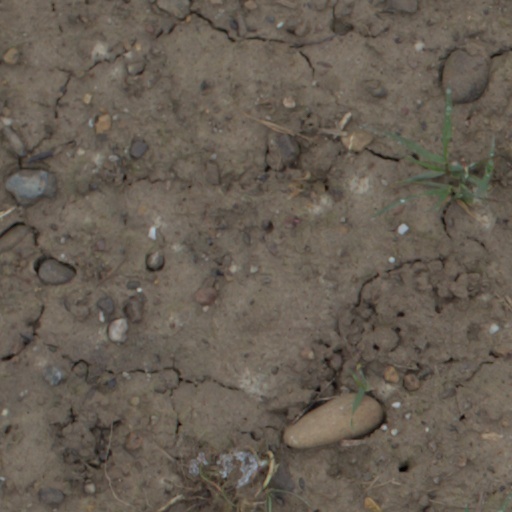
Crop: wheat